Ruslan Abashidze

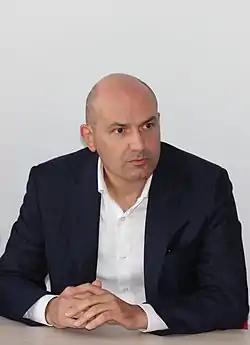
Ruslan Abashidze

Ruslan Abashidze (born 29 October 1971) is a Georgian diplomat and politician. Between May 2019 and September 2024 he was the head of government of the Autonomous Republic of Abkhazia, which sits in exile in the Georgian capital of Tbilisi due to the armed conflict in Abkhazia.